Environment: real
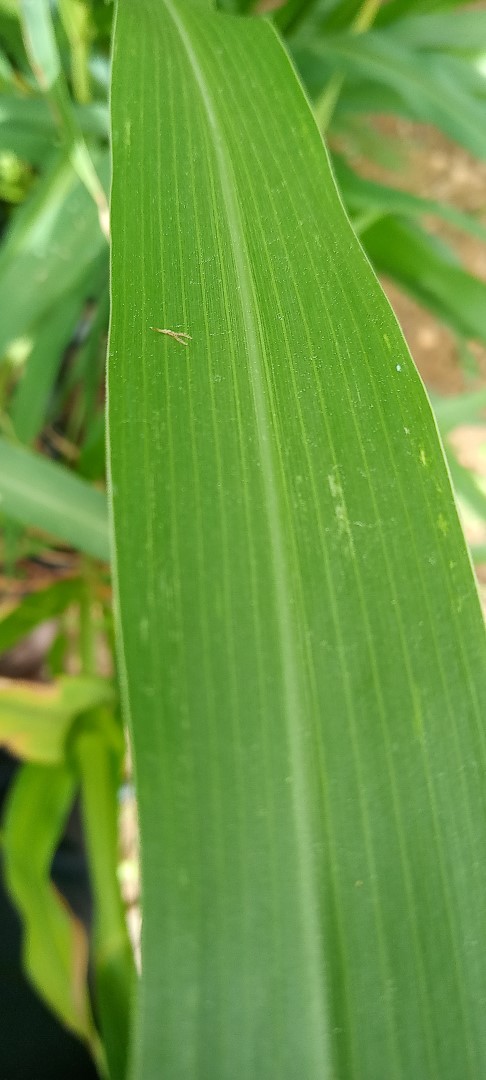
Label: healthy